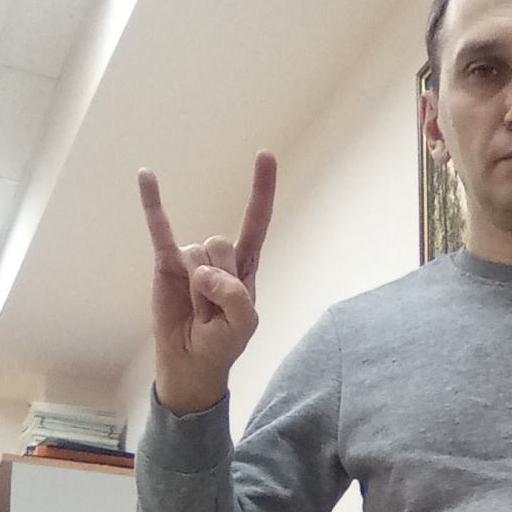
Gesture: rock